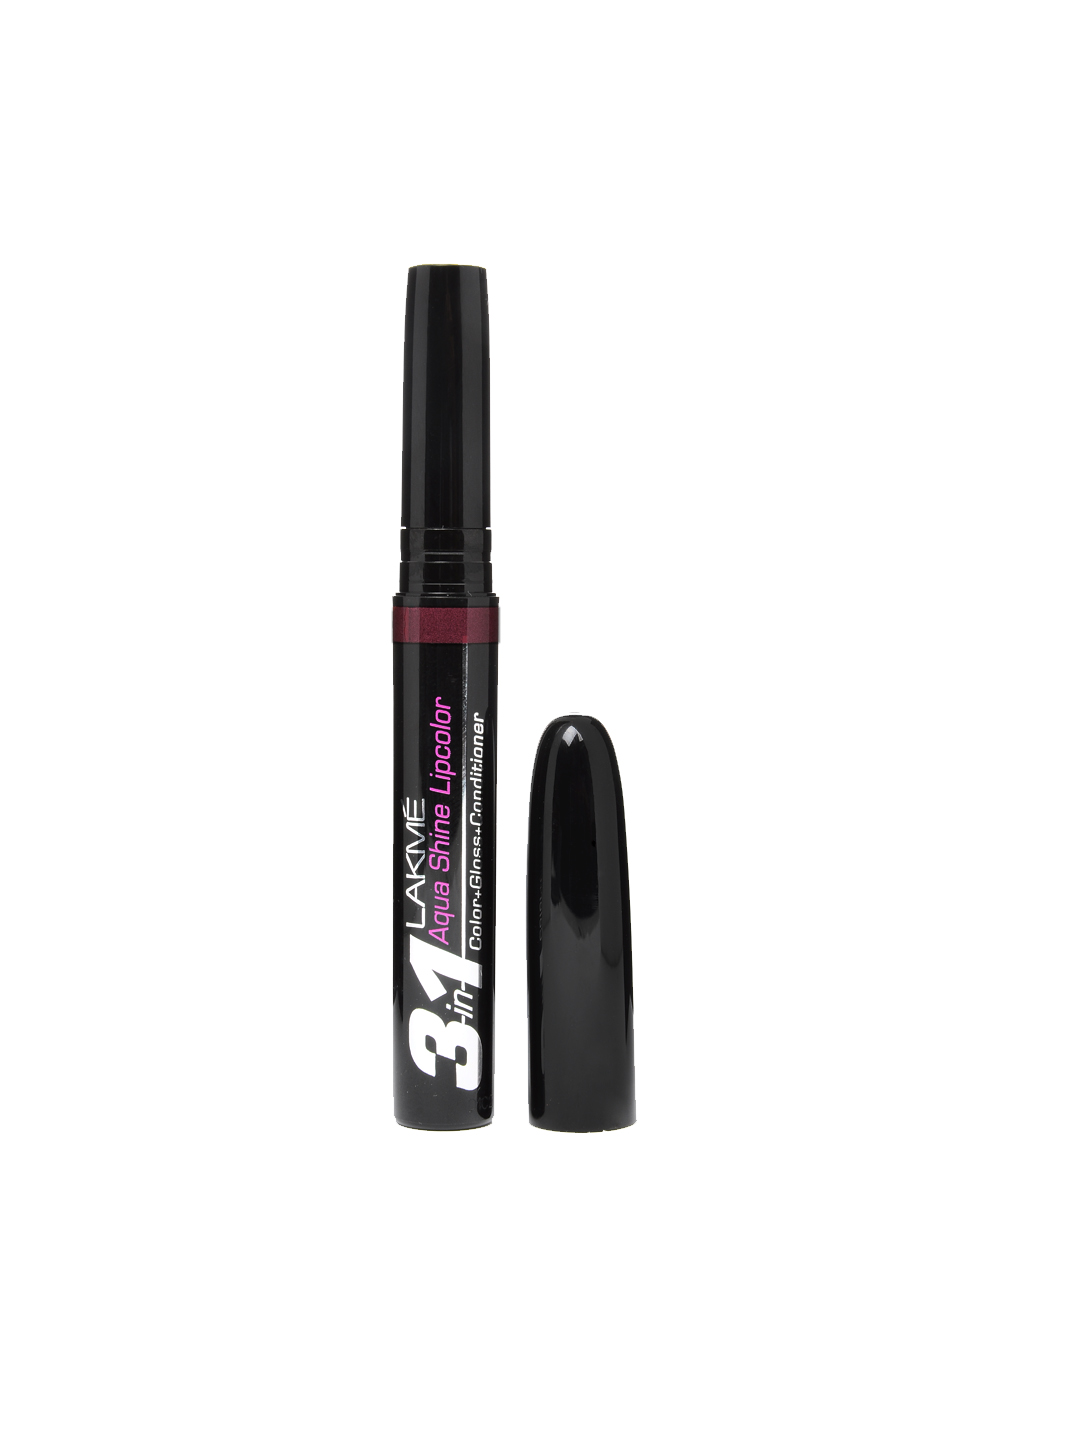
Lakme 3 in 1 Aqua Shine Plum Lip Color
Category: Personal Care / Lips / Lip Gloss
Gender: Women
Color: Purple
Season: Spring 2017
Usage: NA